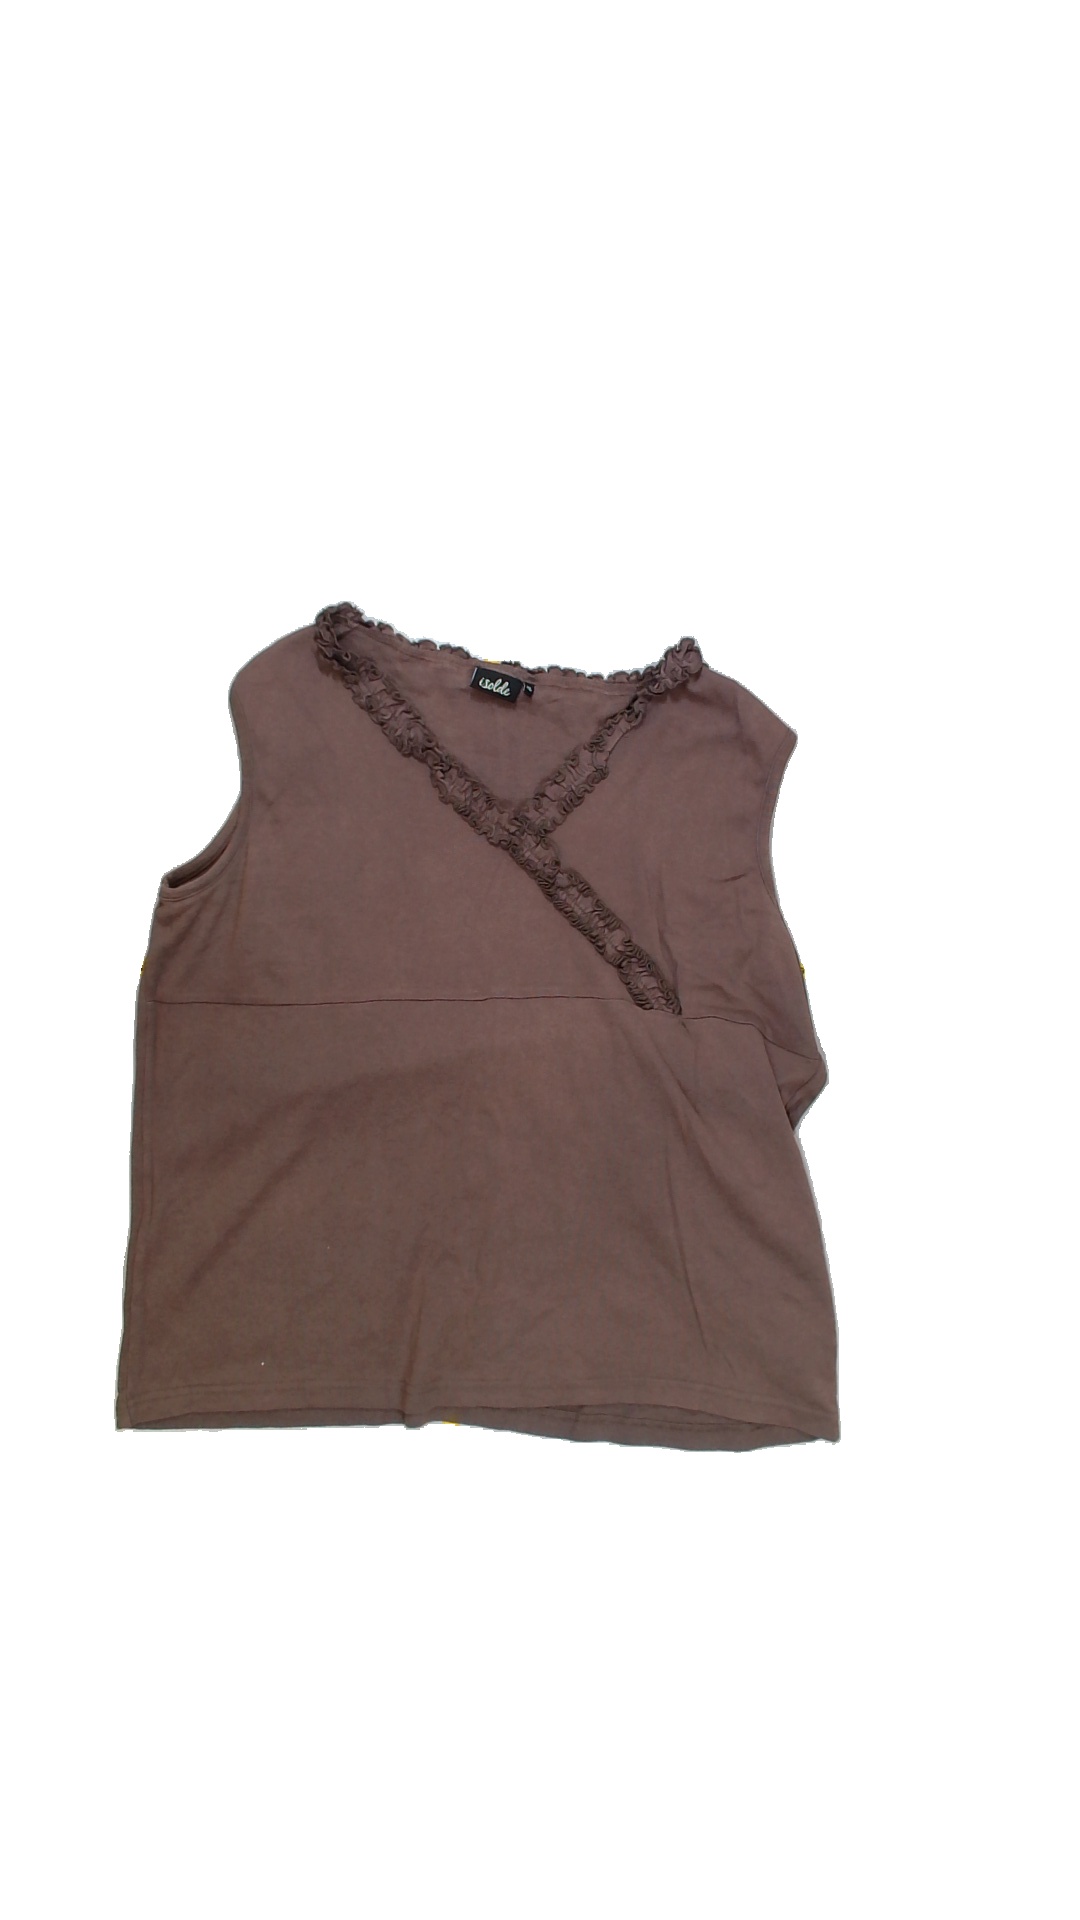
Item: Tank Top (Ladies)
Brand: Isolde
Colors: Brown
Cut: Regular, V-collar
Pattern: Plain
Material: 100%cotton
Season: Summer
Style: No trend
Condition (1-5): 3
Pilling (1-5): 3
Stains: No
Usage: Export
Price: <50